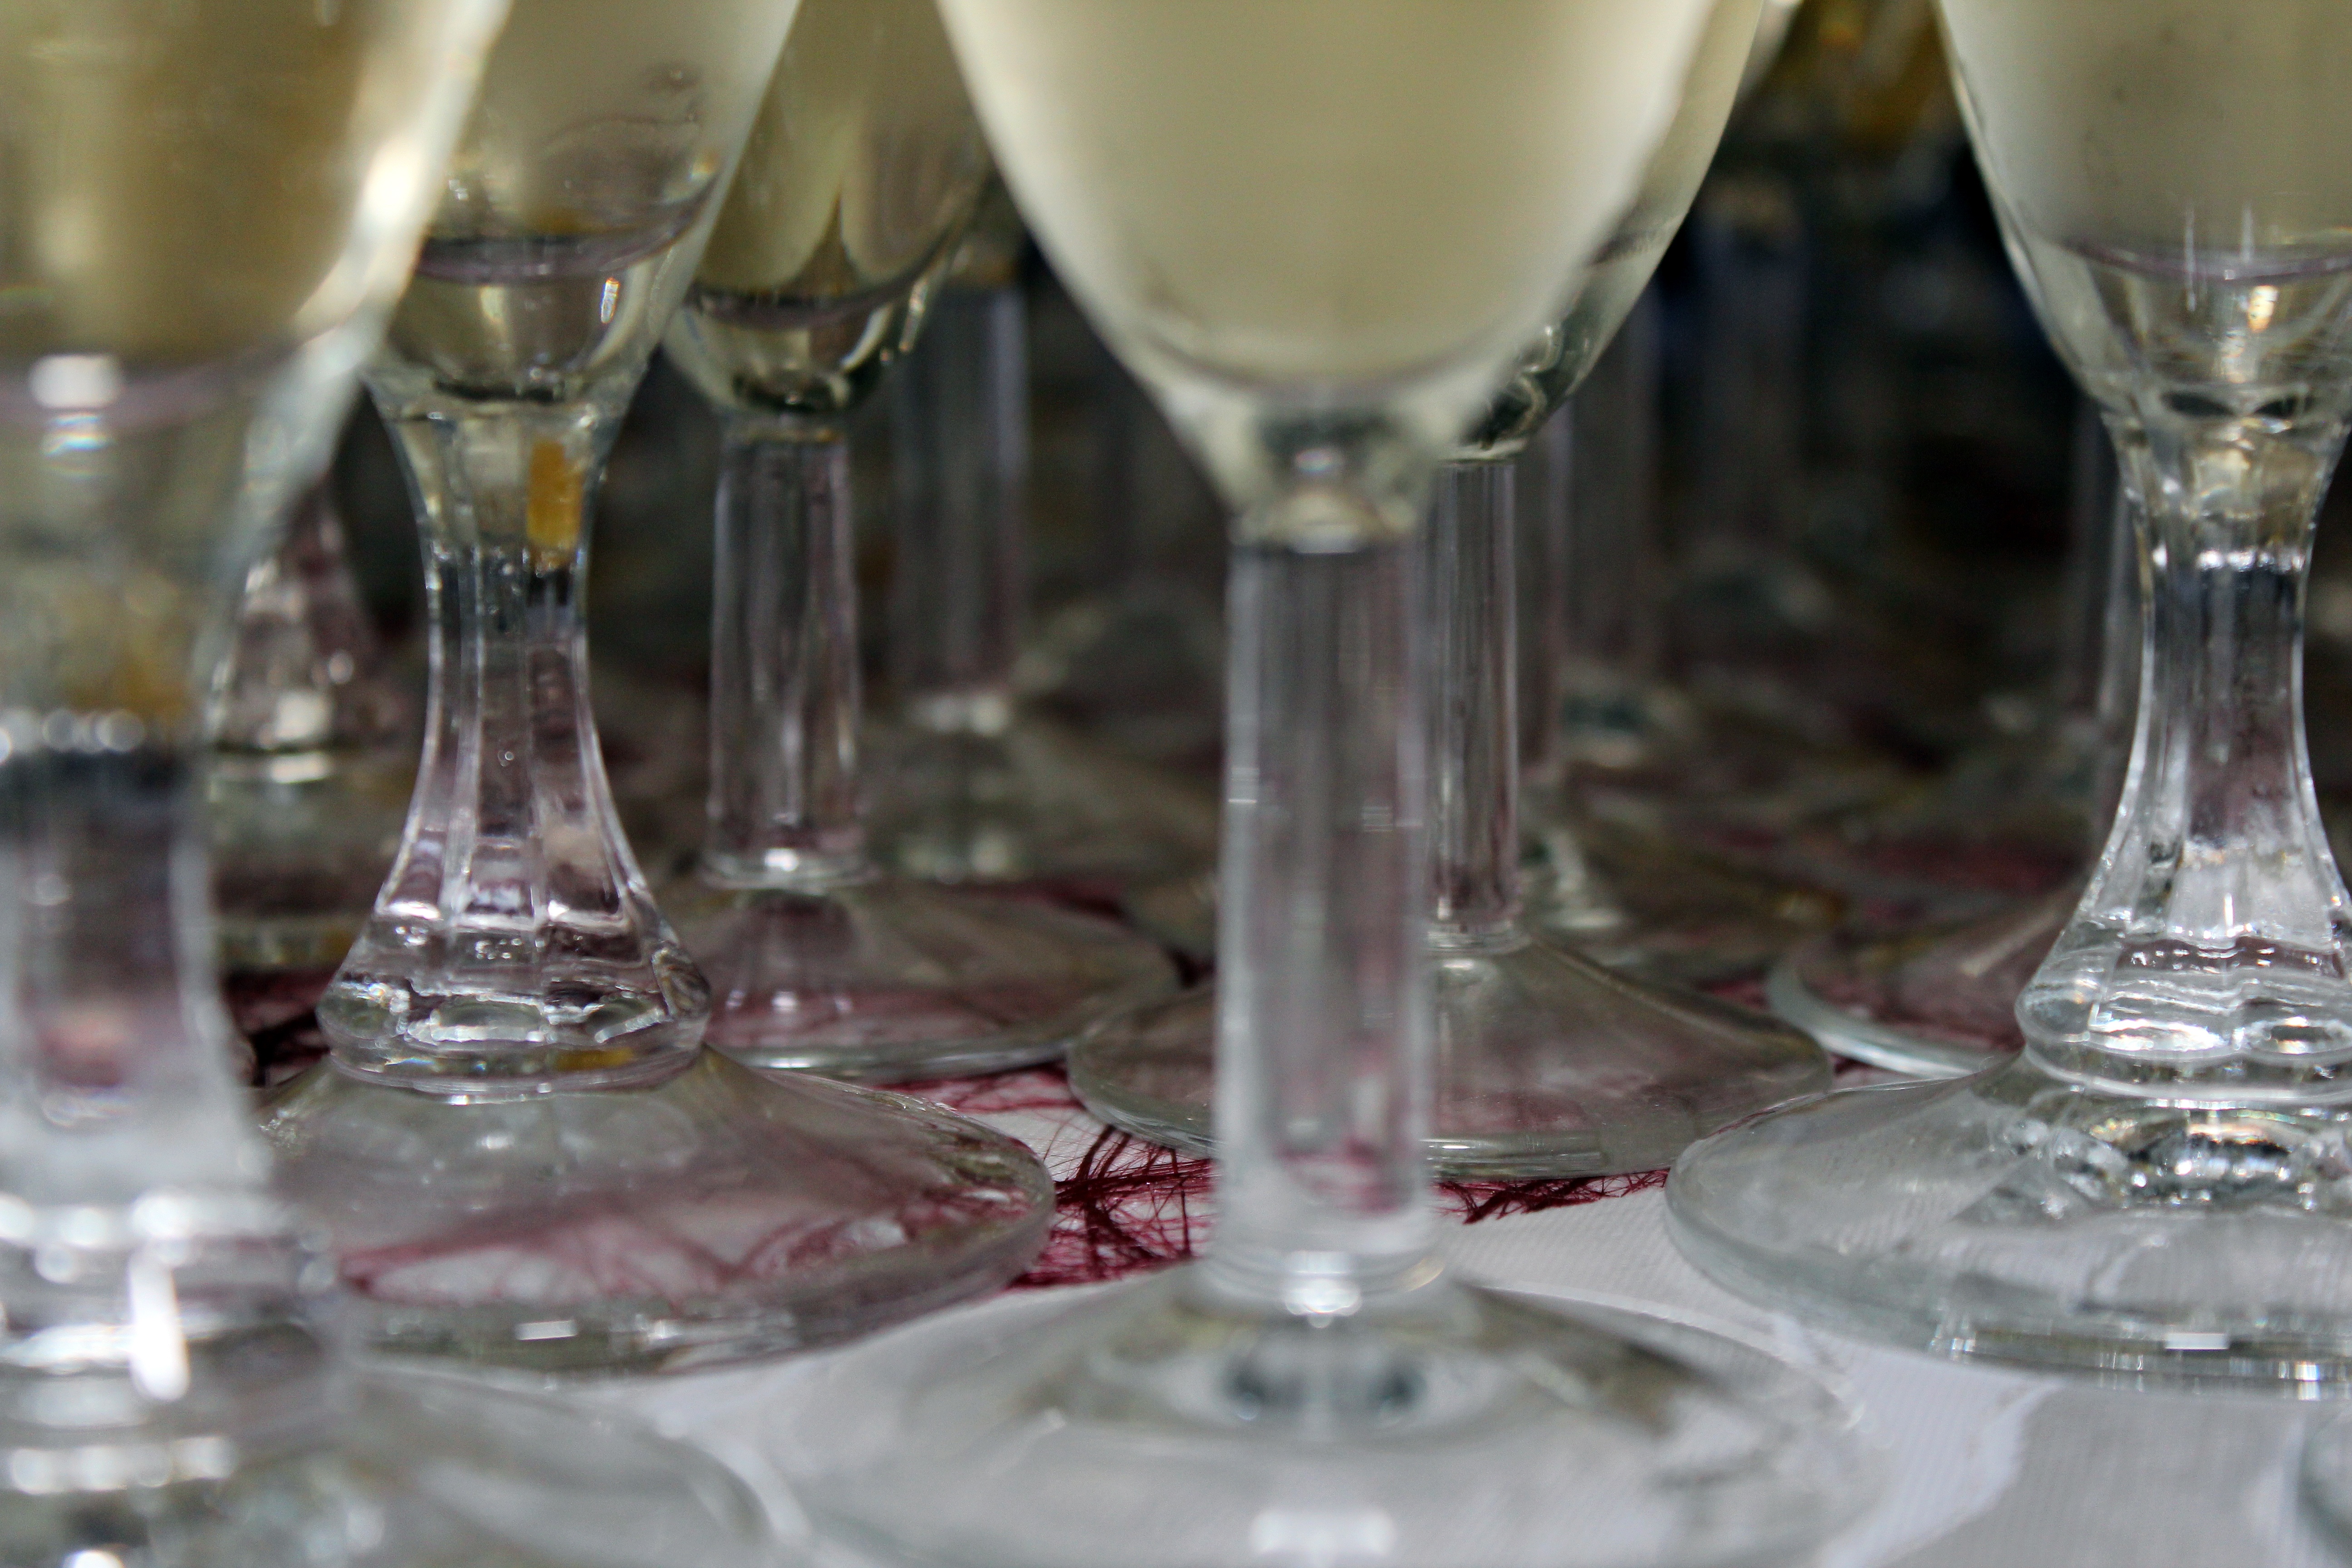
wine, glass, drink, wine glass, glasses, champagne, champagne glasses, stemware, drinkware, champagne stemware